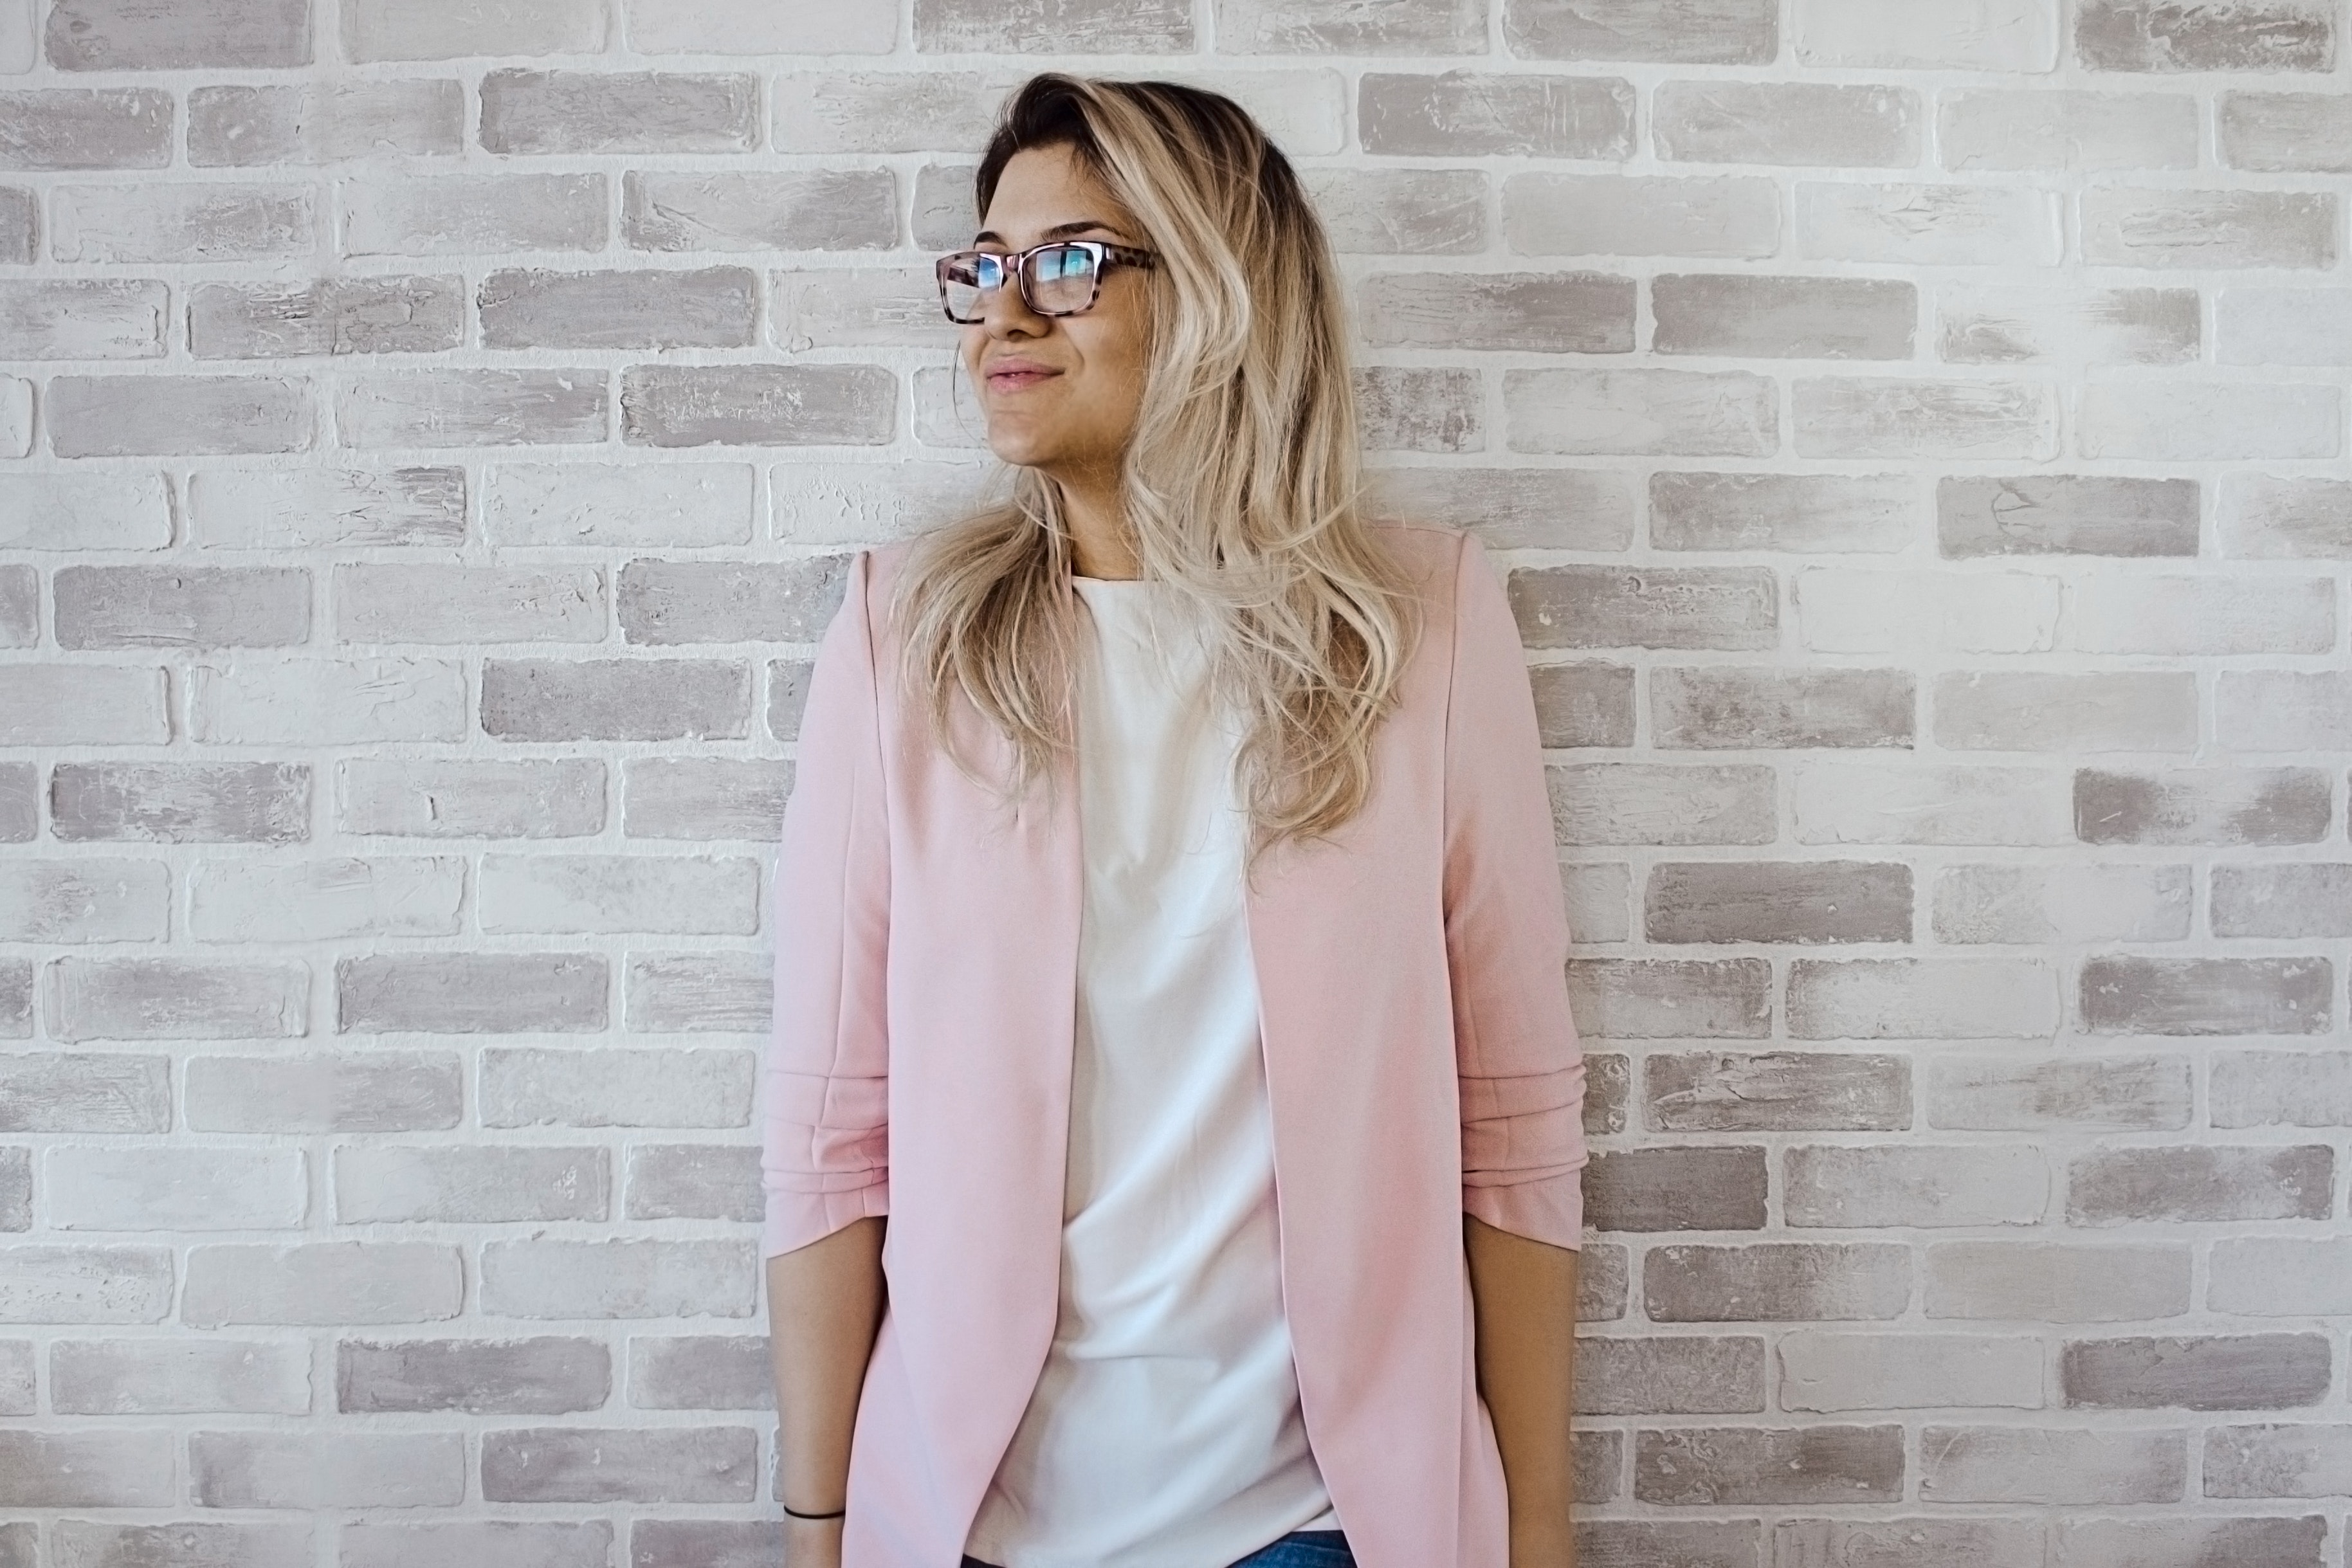
white, clothing, pink, eyewear, shoulder, outerwear, street fashion, fashion, neck, sunglasses, glasses, sleeve, blazer, top, blouse, dress, jacket, blond, peach, sweater, shirt, t shirt, cardigan, jeans, beige, fashion accessory, denim, vision care, style